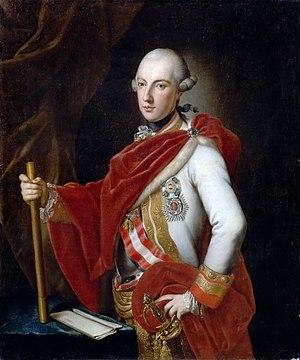
Empereur d'Autriche, roi de Hongrie et de Bohême en 1780 - en uniforme de feld-maréchal d'Autriche, portant la Toison d'Or, les Ordres militaires de Marie-Thérèse et la plaque de l'ordre de Saint-Etienne de Hongrie - vers 1772